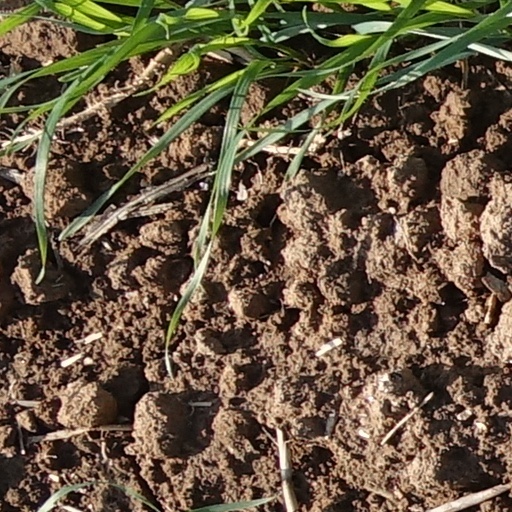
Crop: wheat